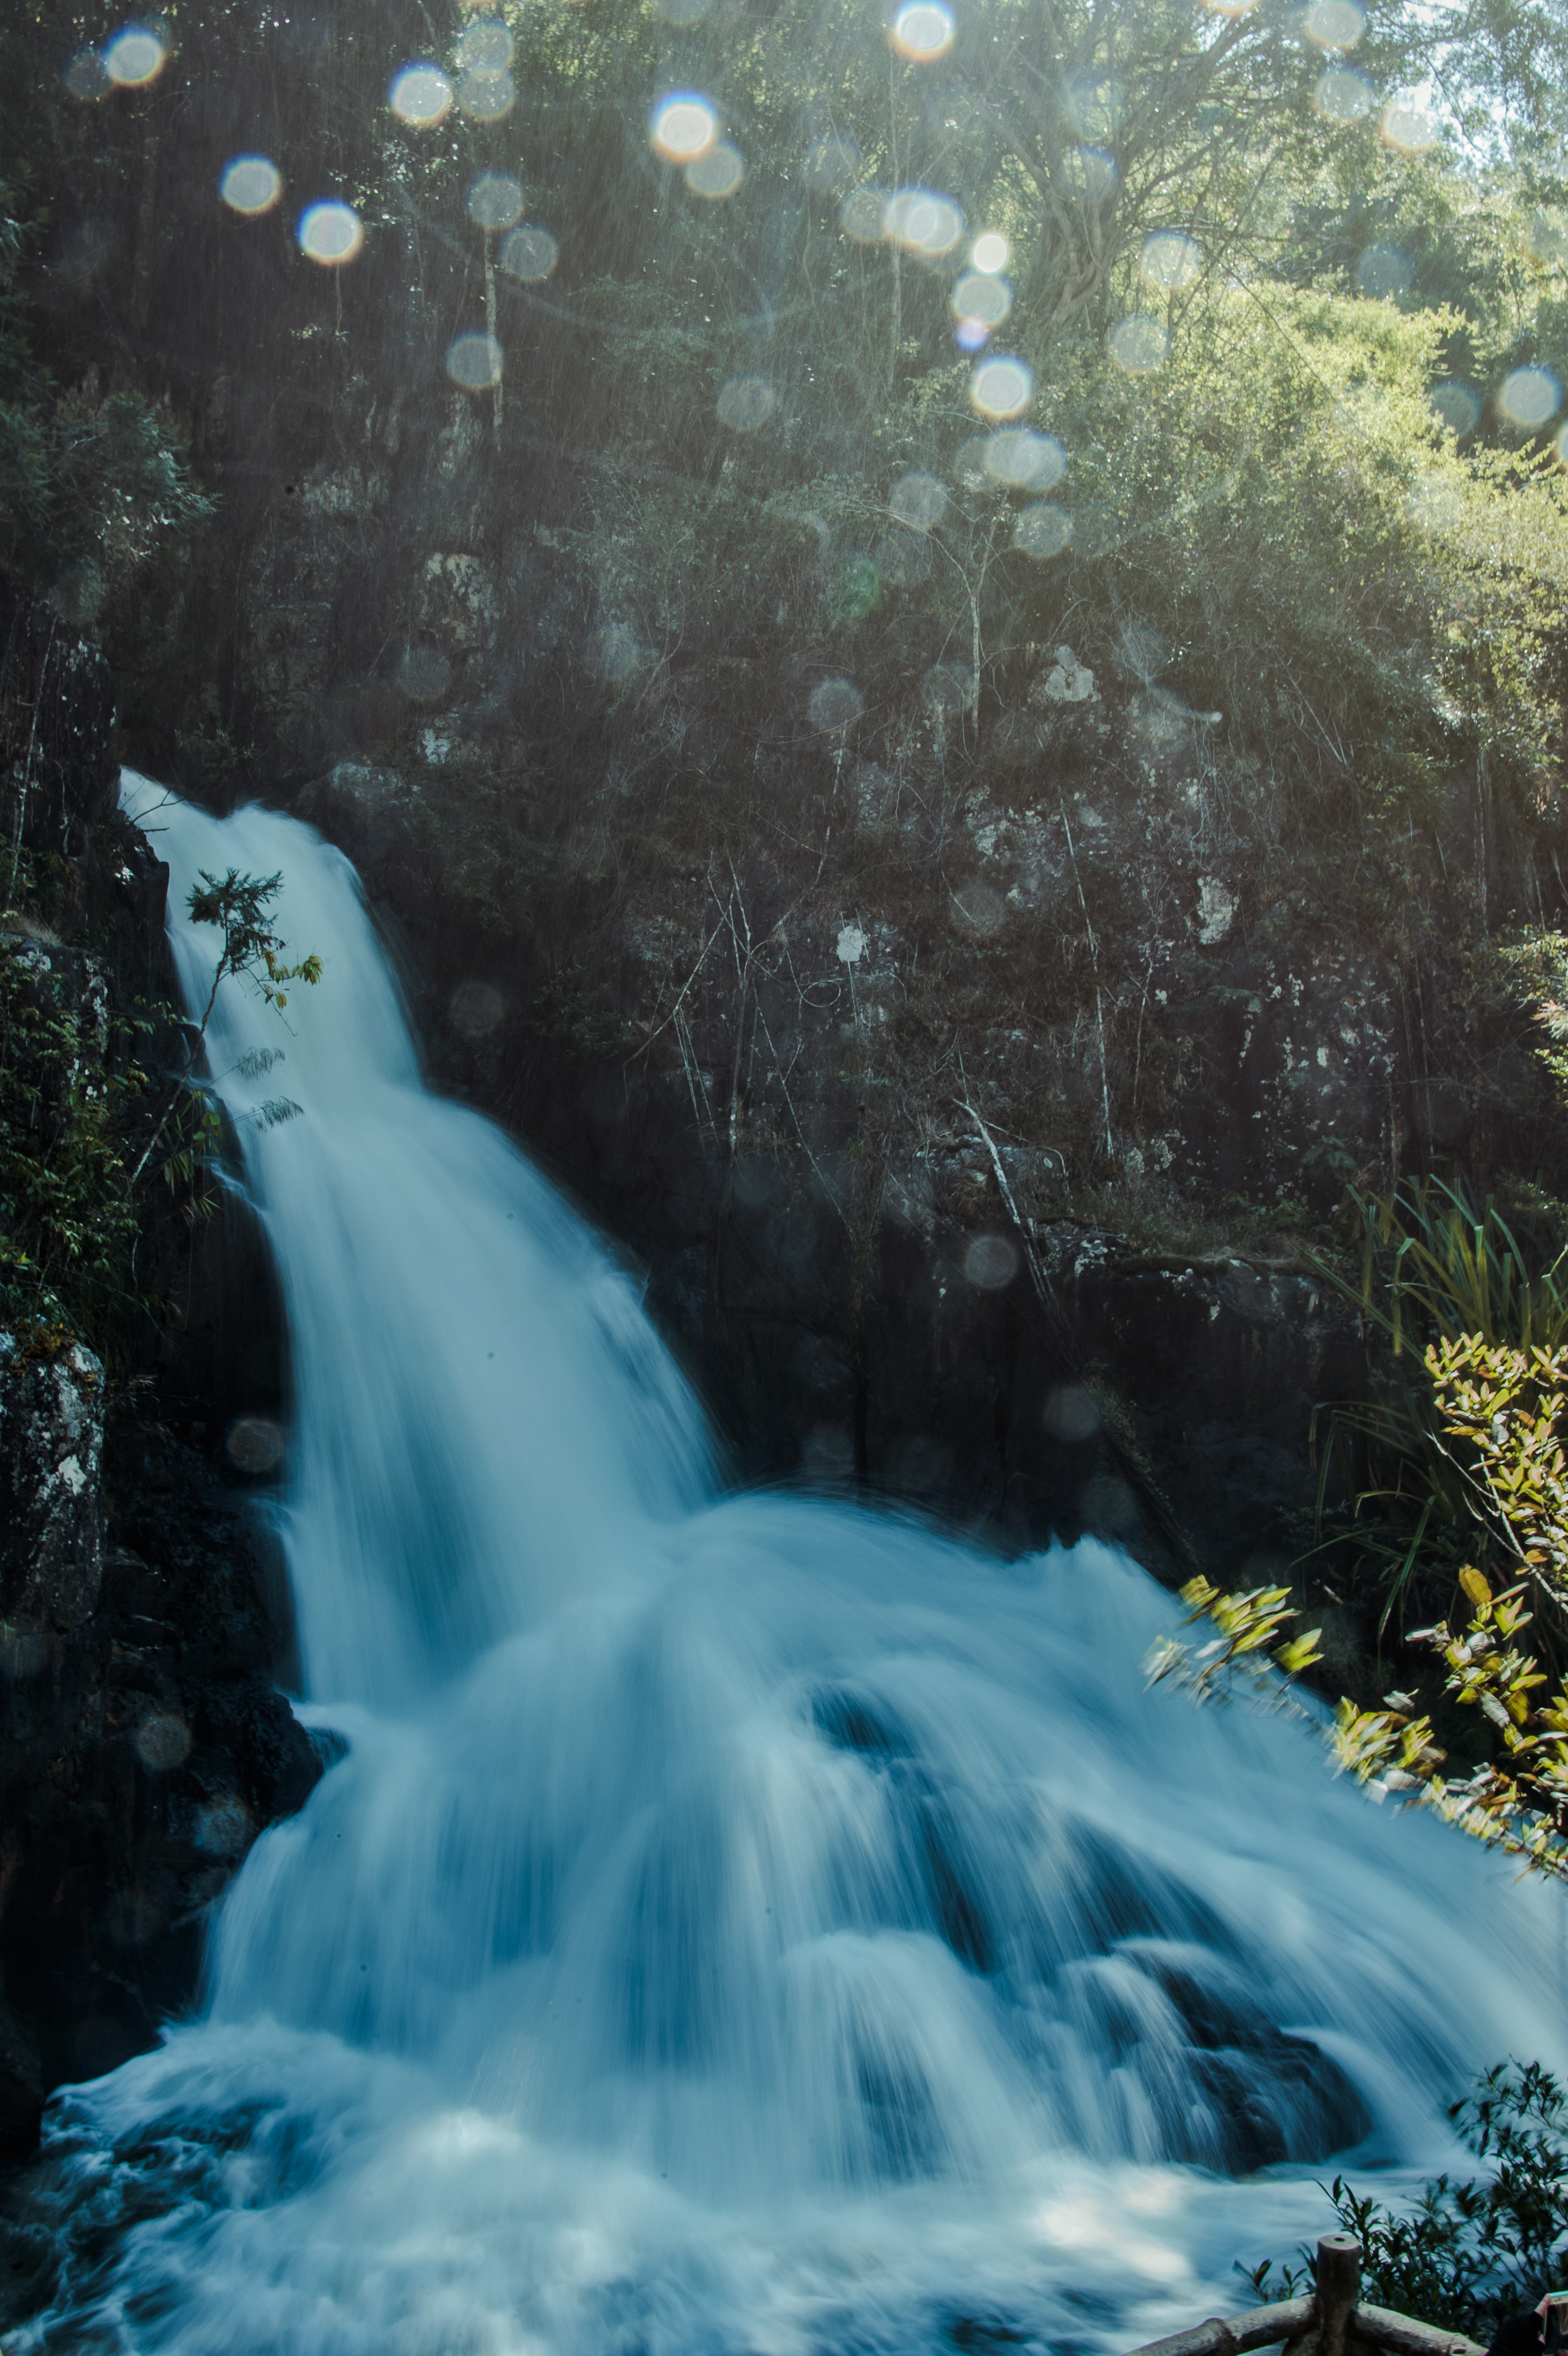
landscape, sun, sunshine, water, waterfall, nature, body of water, watercourse, water feature, tree, leaf, river, water resources, stream, woodland, sunlight, branch, forest, reflection, freezing, grass, winter, creek, rainforest, rapid